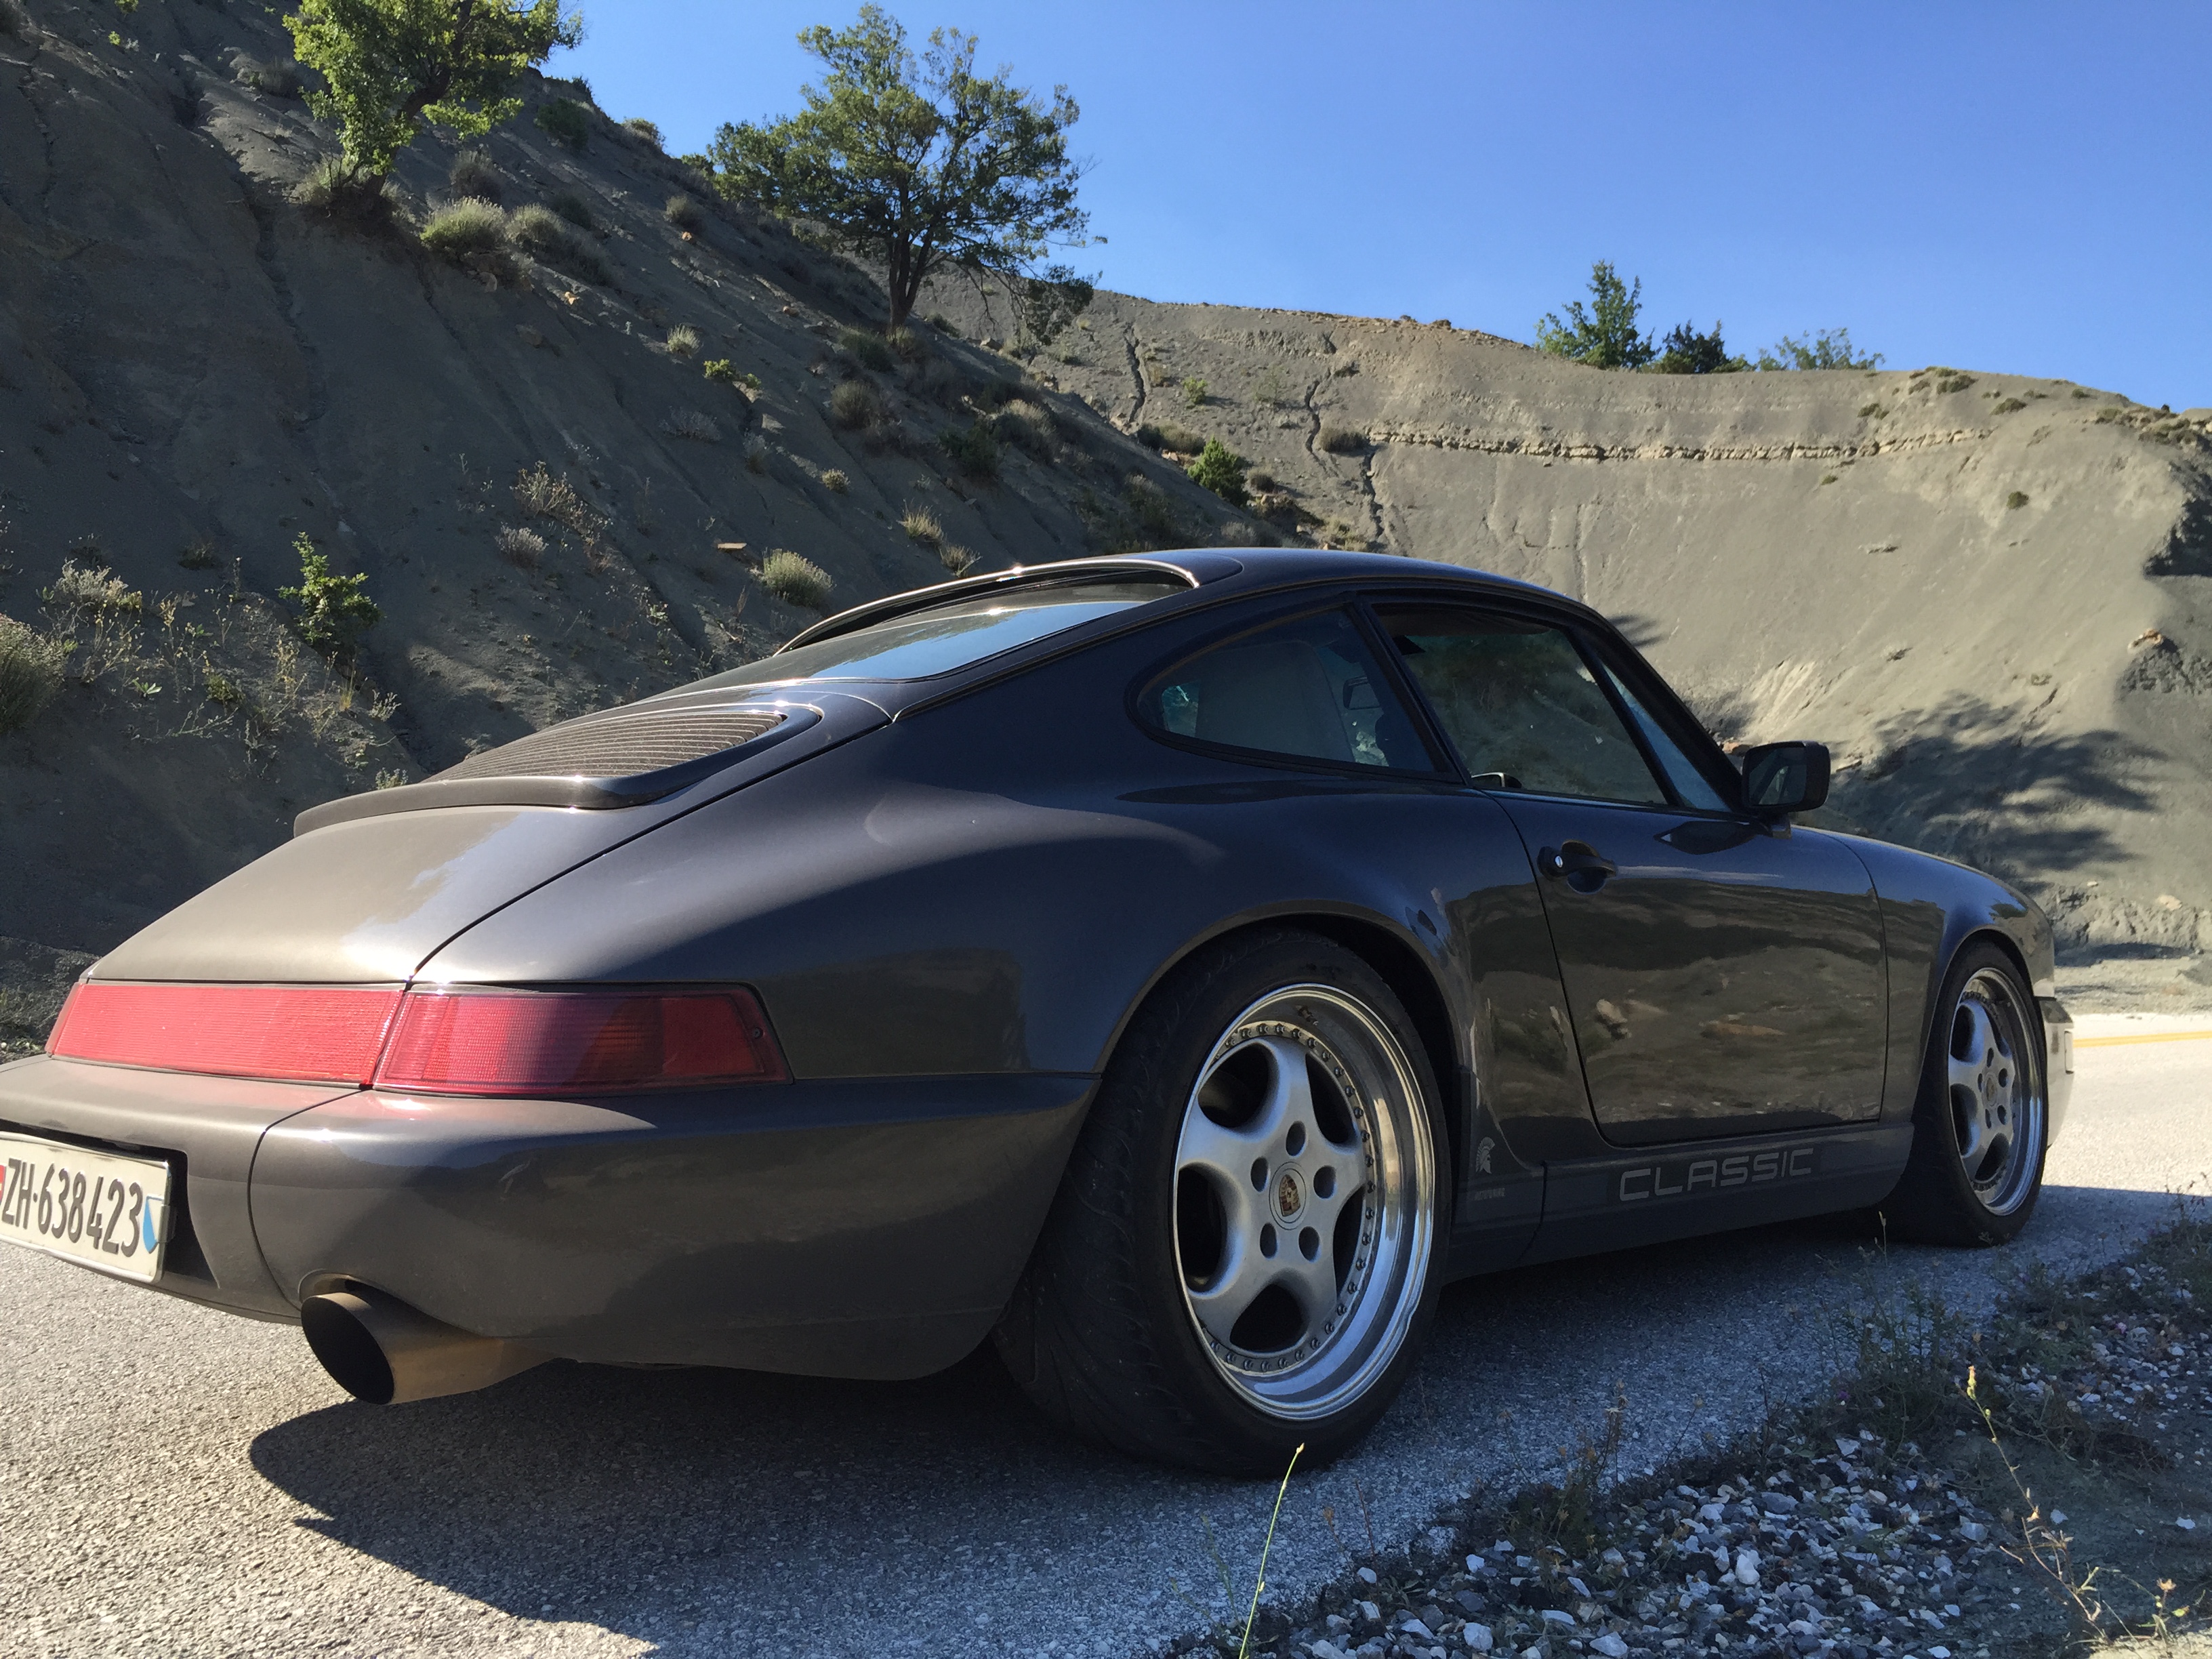
car, land vehicle, vehicle, rim, coupe, alloy wheel, automotive design, convertible, wheel, sports car, automotive exterior, bumper, automotive wheel system, luxury vehicle, performance car, supercar, porsche, porsche 911 classic, auto part, personal luxury car, porsche 911, sedan, fender, porsche 930